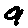
Label: 9